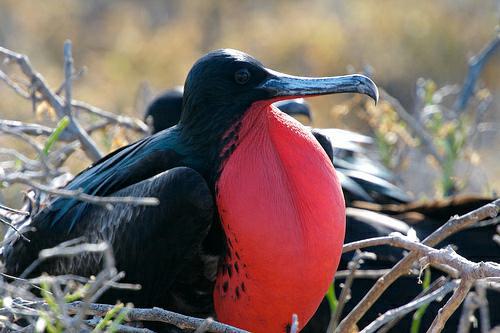
A photo of a frigatebird